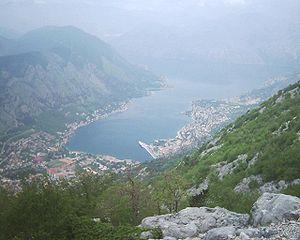
La 3ᵉ session du Comité du patrimoine mondial a eu lieu du 22 octobre 1979 au 26 octobre 1979 à Louxor, en Égypte.
Cet article recense les sites inscrits au patrimoine mondial au Monténégro.